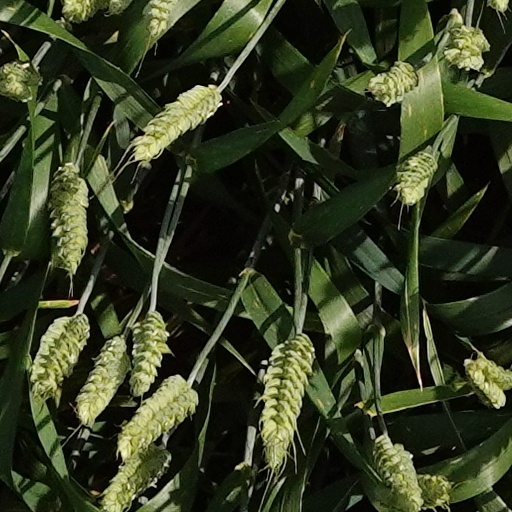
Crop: wheat